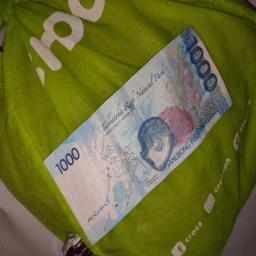
Label: 1000_Old_Back